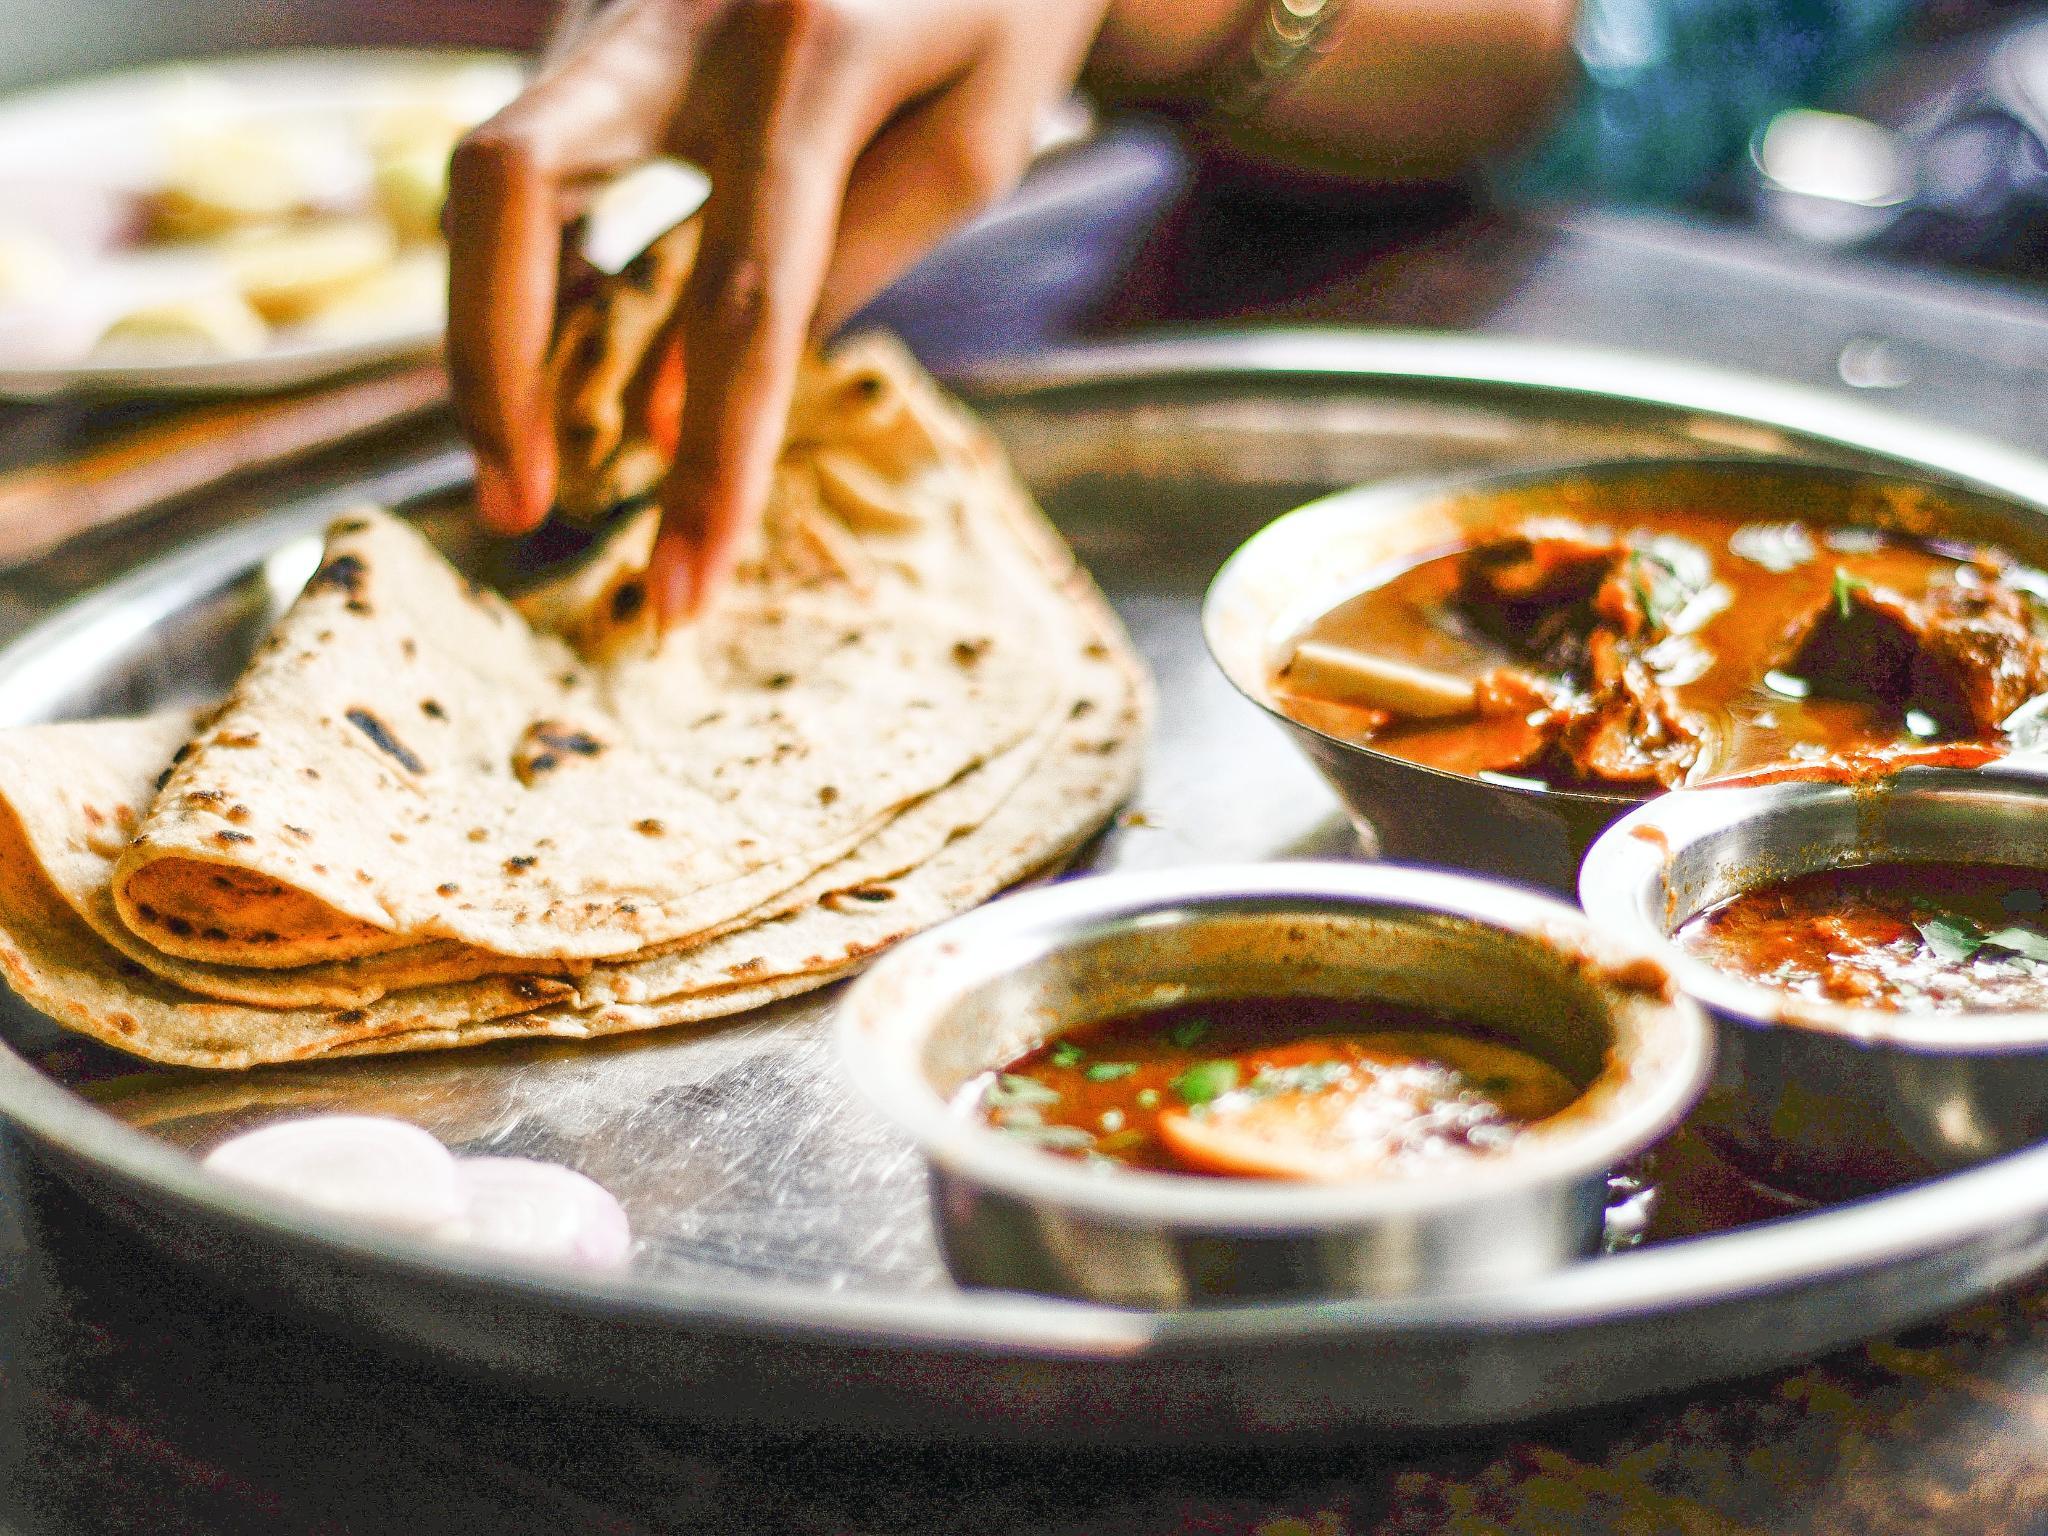
Dish: chapati